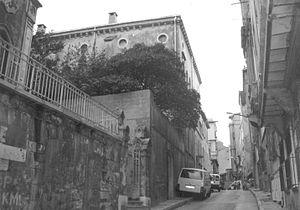
On appelle Allemands du Bosphore les descendants des Allemands établis dans la métropole d'Istanbul : leur communauté est présente depuis la première moitié du XIXᵉ siècle. Leur nombre est en 2016 d'environ 25 000.